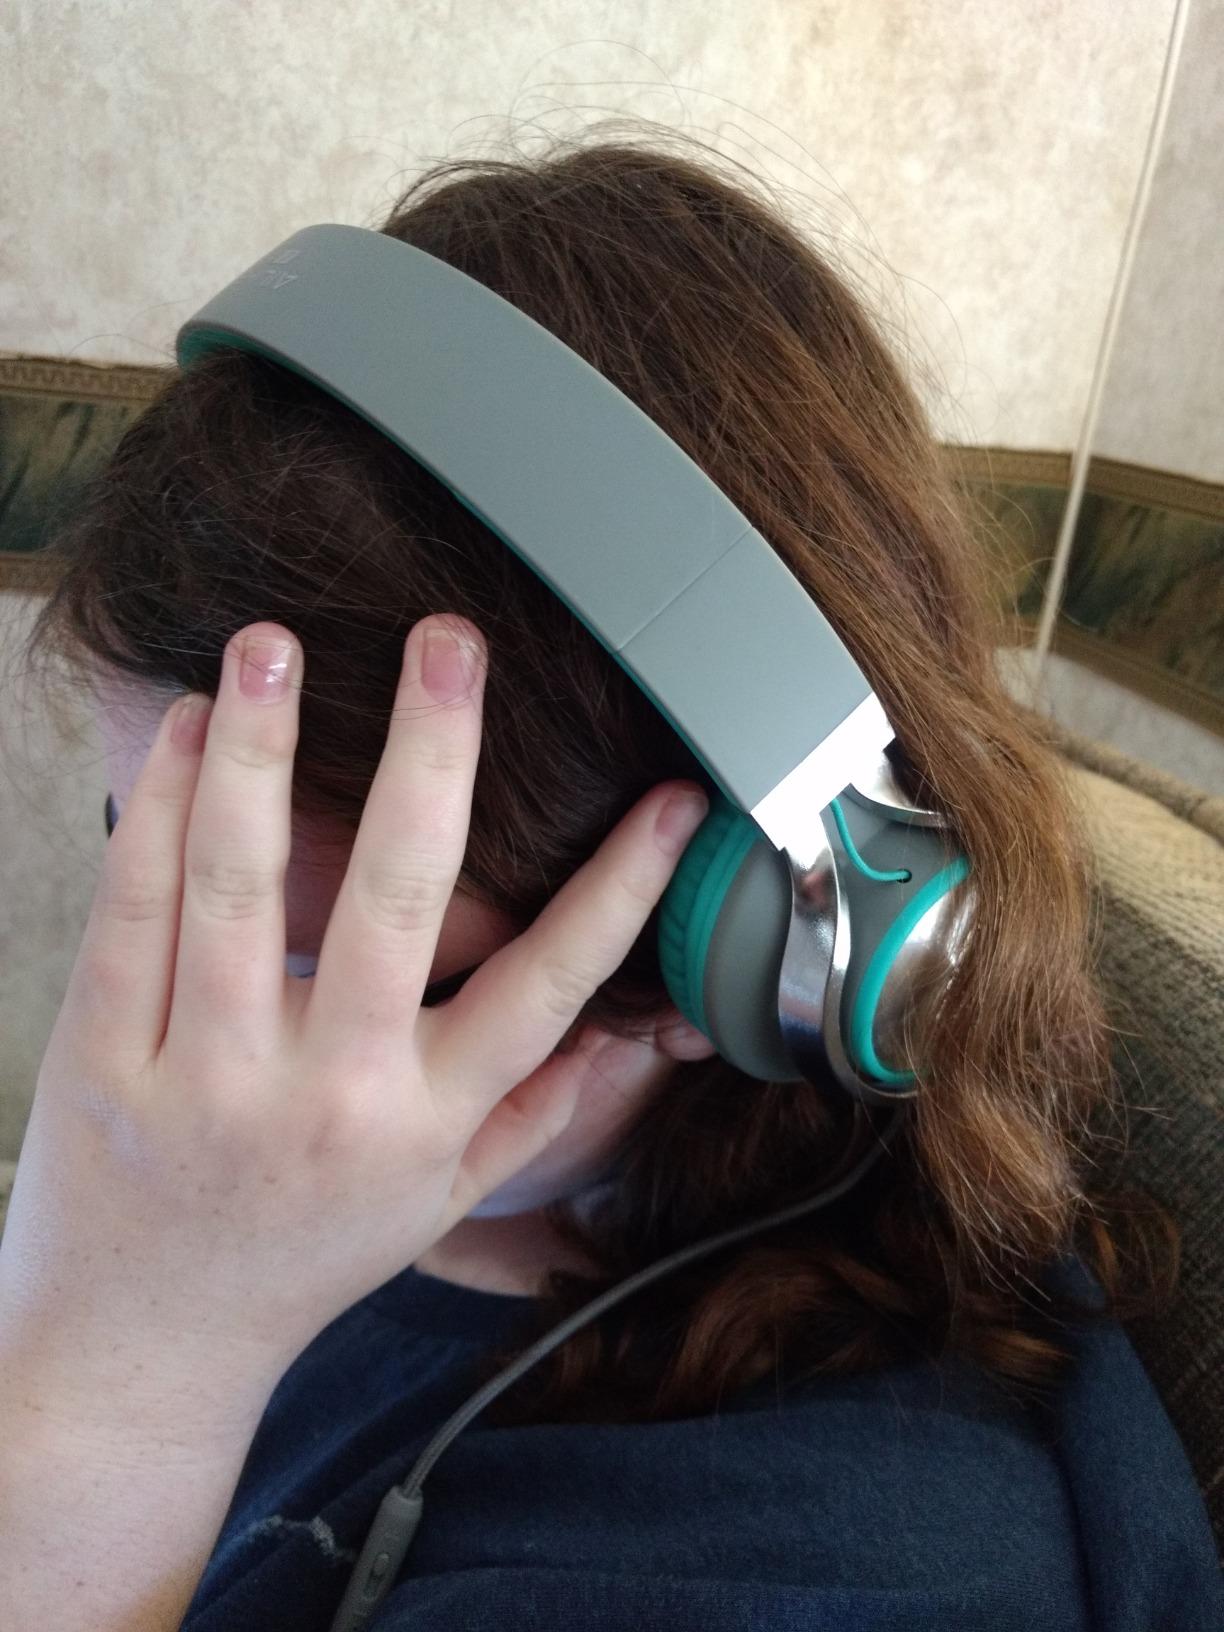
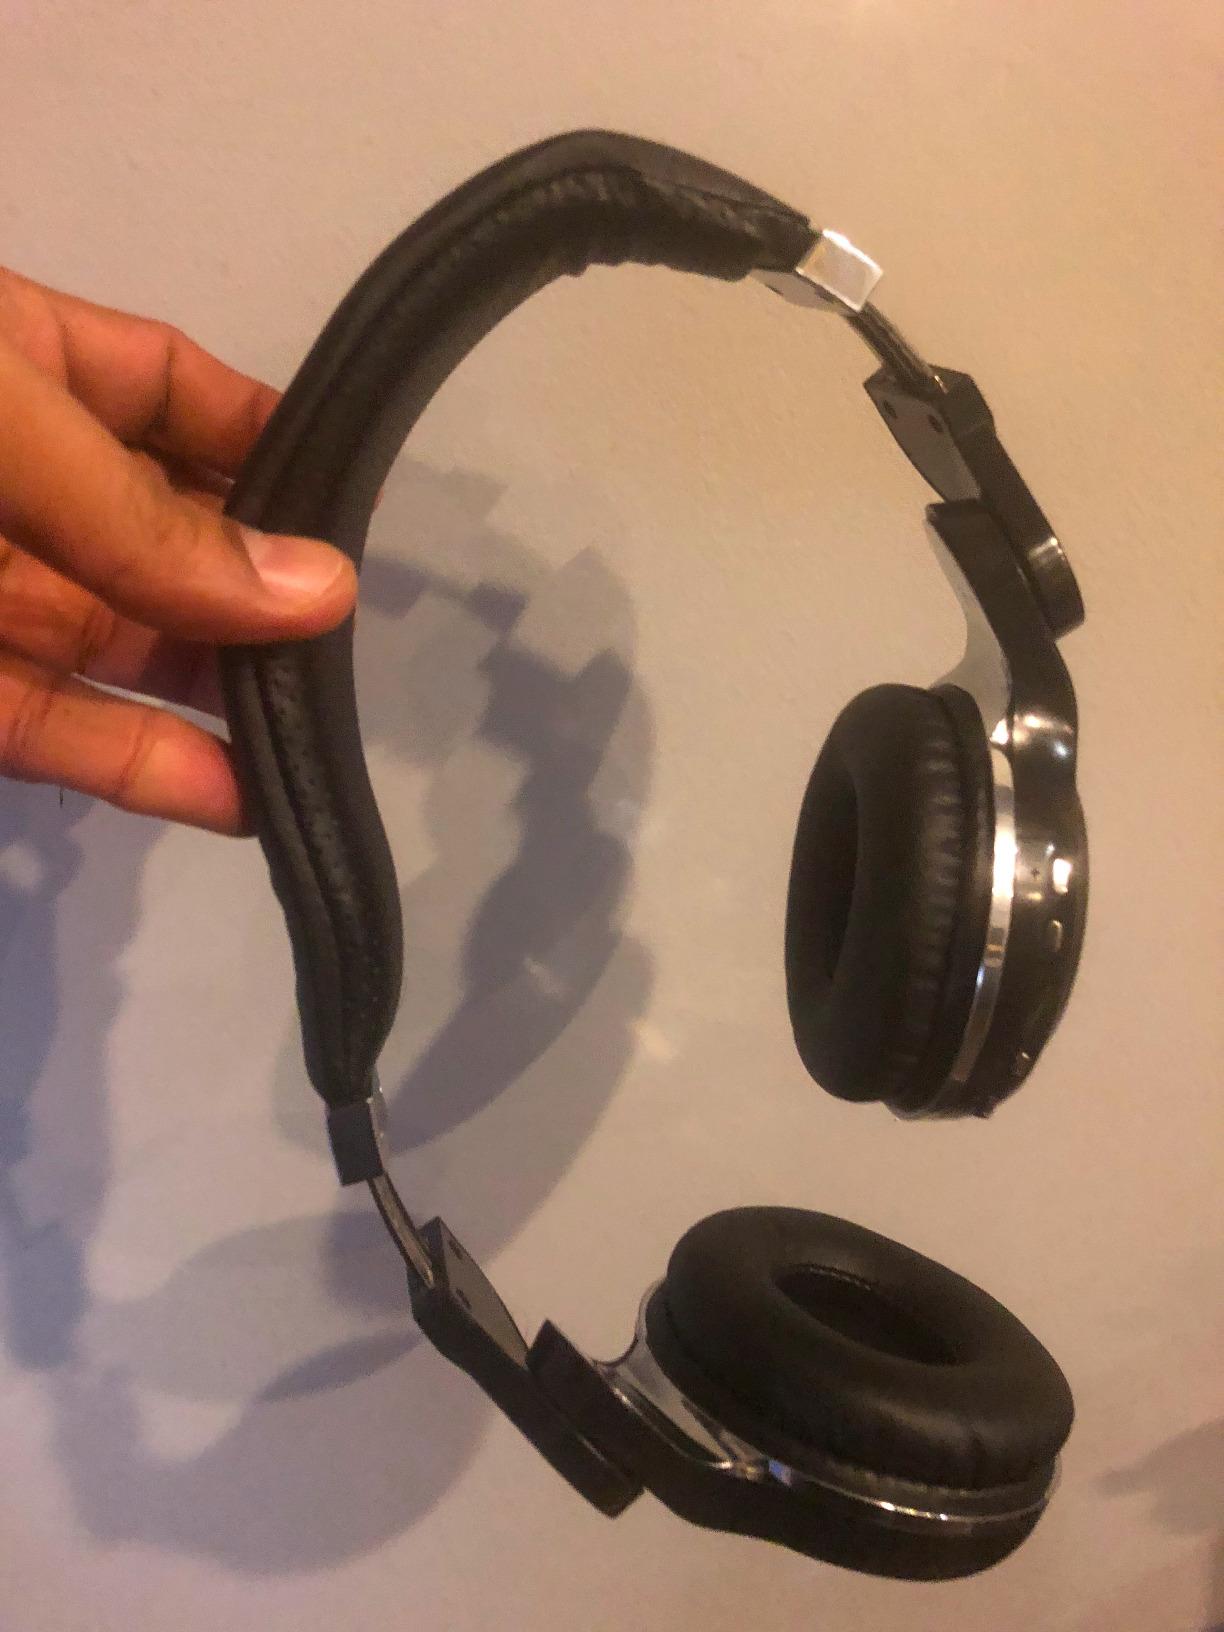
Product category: headphones
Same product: no